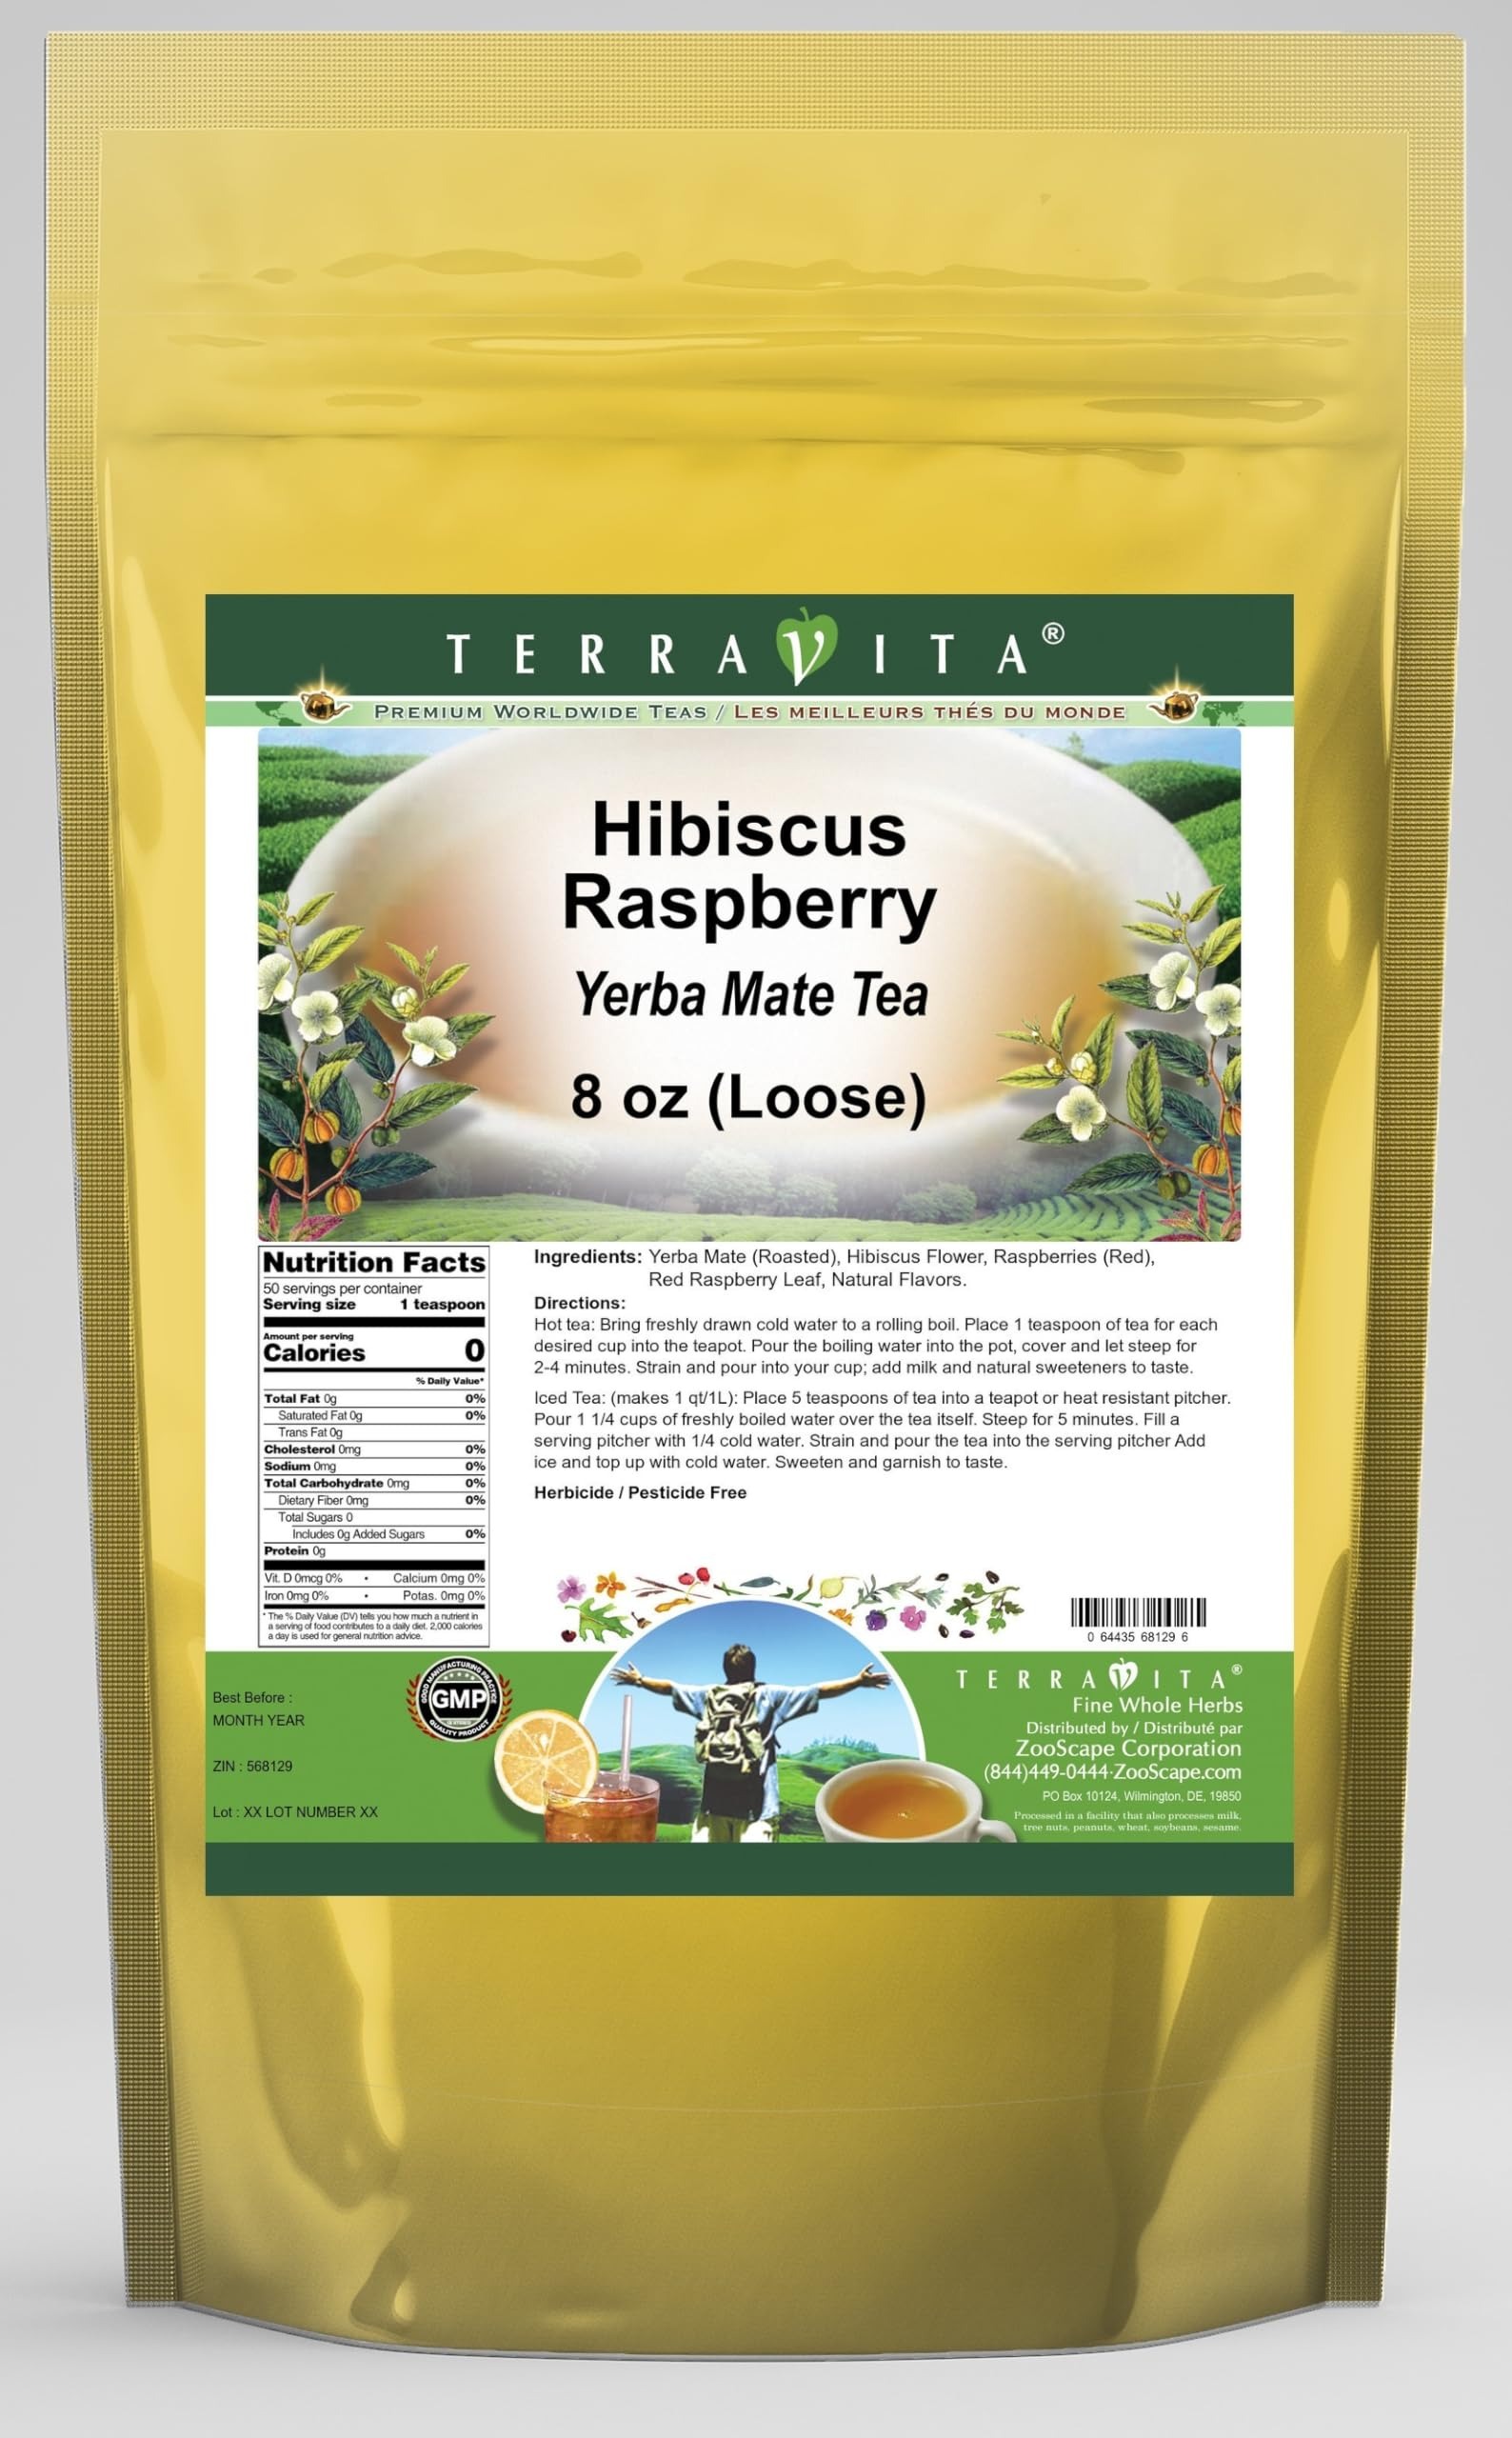
Item Name: Hibiscus Raspberry Yerba Mate Tea (Loose) (8 oz, ZIN: 568129) - 2 Pack
Bullet Point 1: Our Hibiscus Raspberry Yerba Mate tea is a scrumptuous all-natural flavored Yerba Mate coffee substitute with Hibiscus Flower, Raspberries (Red) and Raspberry Leaf (Red) that will refresh you with its terrific taste! You will enjoy the earthy and acidity-free Hibiscus Raspberry aroma and flavor again and again! - Ingredients: Yerba Mate, Hibiscus Flower, Raspberries (Red), Raspberry Leaf (Red) and Natural Hibiscus Raspberry Flavor.
Bullet Point 2: No fillers.
Bullet Point 3: Manufacturer: TerraVita
Bullet Point 4: Size: 8 oz
Bullet Point 5: Loose Leaf Yerba Mate Tea - Packed in a convenient upright pouch!
Product Description: Our Hibiscus Raspberry Yerba Mate tea is a scrumptuous all-natural flavored Yerba Mate coffee substitute with Hibiscus Flower, Raspberries (Red) and Raspberry Leaf (Red) that will refresh you with its terrific taste! You will enjoy the earthy and acidity-free Hibiscus Raspberry aroma and flavor again and again! - Ingredients: Yerba Mate, Hibiscus Flower, Raspberries (Red), Raspberry Leaf (Red) and Natural Hibiscus Raspberry Flavor. - Hot tea brewing method: Bring freshly drawn cold water to a rolling boil. Place 1 teaspoon of tea for each desired cup into the teapot. Pour the boiling water into the pot, cover and let steep for 2-4 minutes. Strain and pour into your cup; add milk and natural sweeteners to taste. - Iced tea brewing method: (to make 1 liter/quart): Place 5 teaspoons of tea into a teapot or heat resistant pitcher. Pour 1 1/4 cups of freshly boiled water over the tea itself. Steep for 5 minutes. Fill a serving pitcher with 1/4 cold water. Strain and pour the tea into the serving pitcher Add ice and top up with cold water. Sweeten and garnish to taste. - TerraVita is an exclusive line of premium-quality, natural source products that use only the finest, purest and most potent ingredients found around the world. TerraVita is hallmarked by the highest possible standards of purity, potency, stability and freshness. All of our products are prepared with the highest elements of quality control, from raw materials through the entire manufacturing process, up to and including the moment that the bottles or bags are sealed for freshness and shipped out to you. Our highest possible standards are certified by independent laboratories and backed by our personal guarantee. - TerraVita exists to meet and ensure your family's health and wellness without the harmful effects
Value: 16.0
Unit: Ounce

Price: 50.19